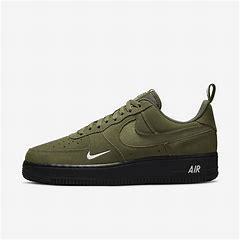
Brand: Nike
Model: Force 1 LV8